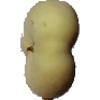
Label: Peach Flat 1